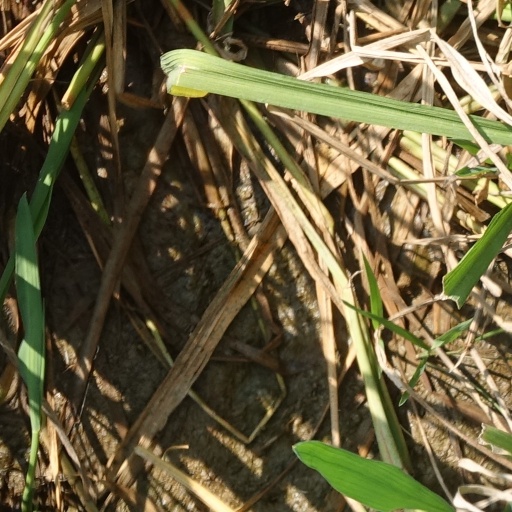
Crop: rice